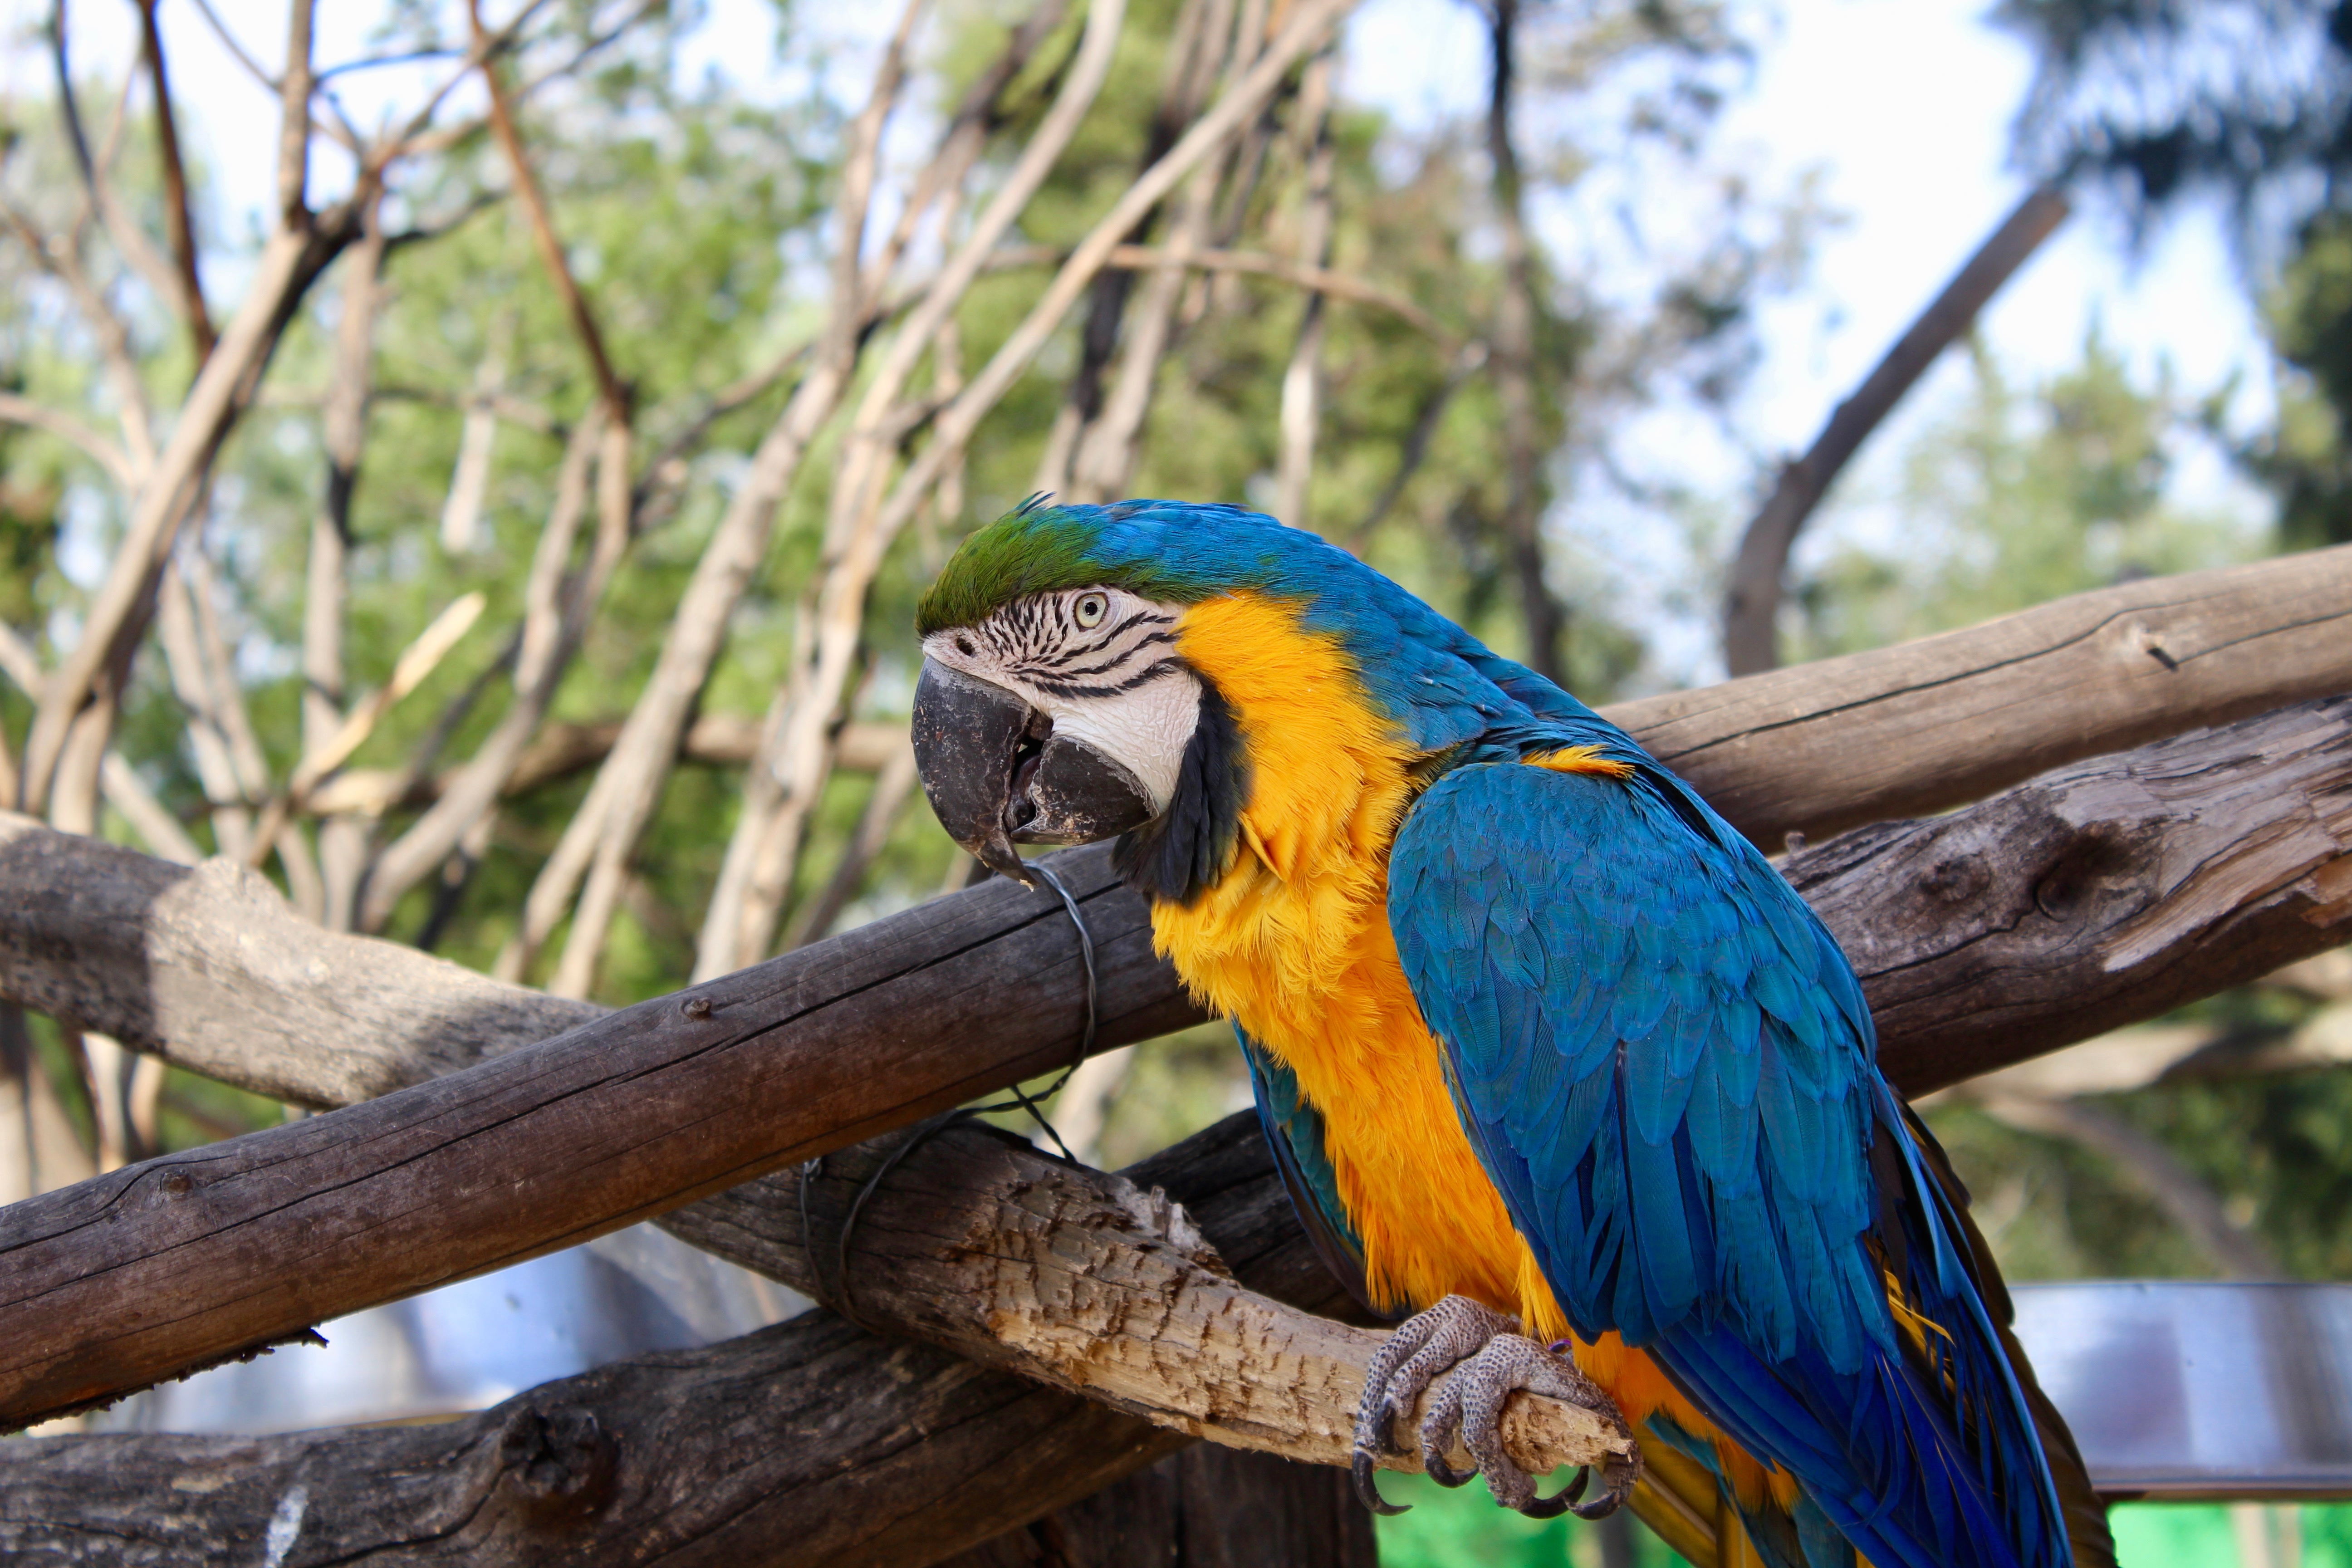
branch, bird, wildlife, zoo, beak, fauna, macaw, vertebrate, parrot, coraciiformes